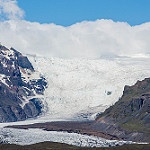
Scene: Outdoor